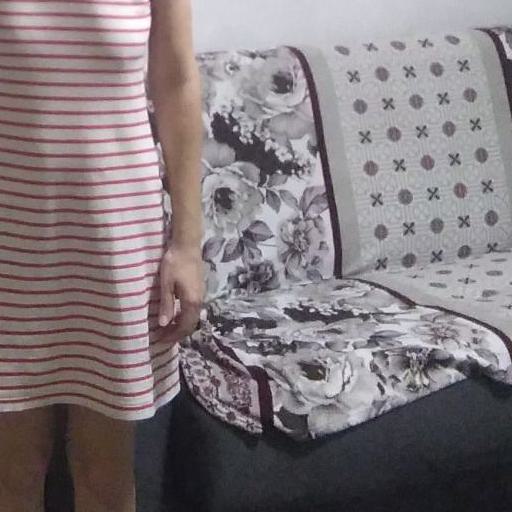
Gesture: no_gesture